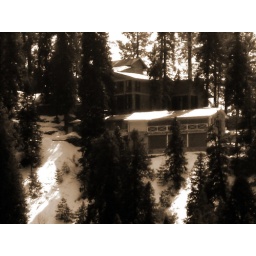
A roadside view on way to galiat in March '10. Love the subtle houses standing in between the trees.